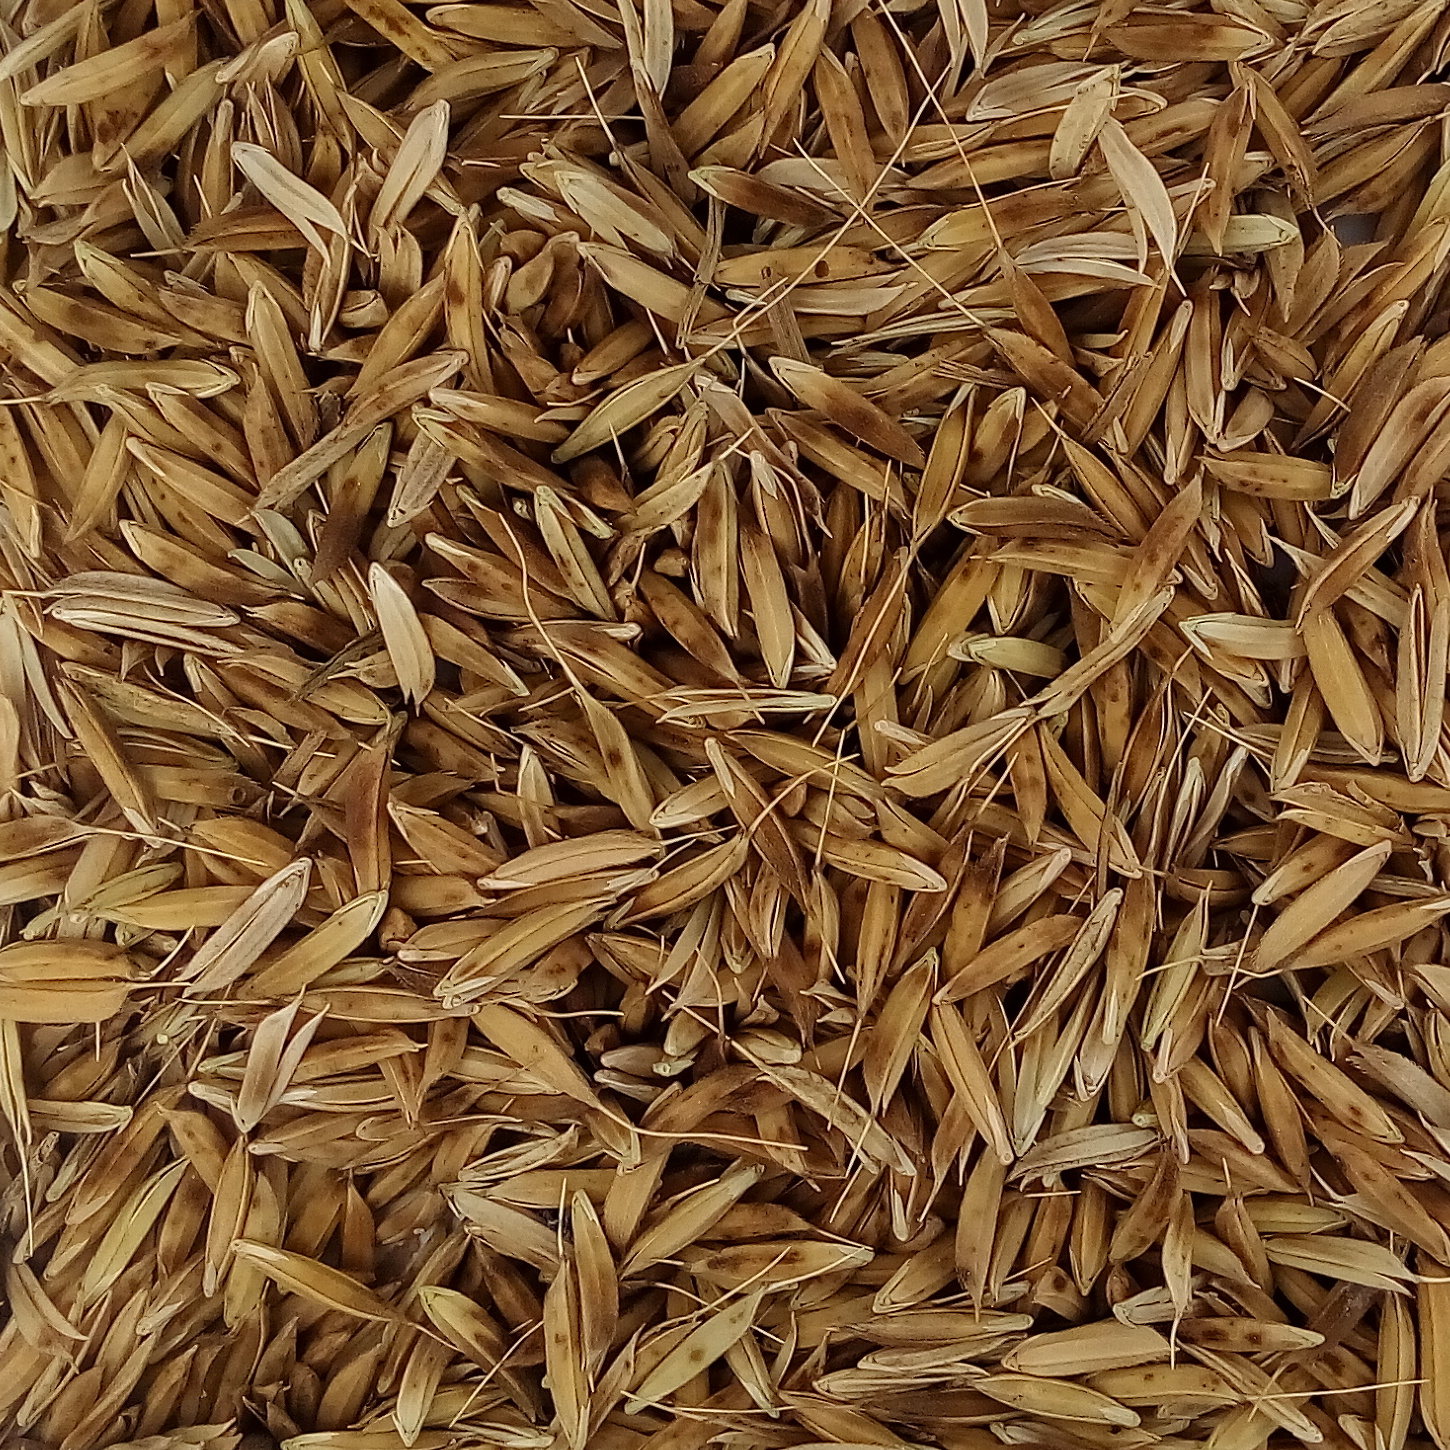
Rice seed variety: DHBT_3